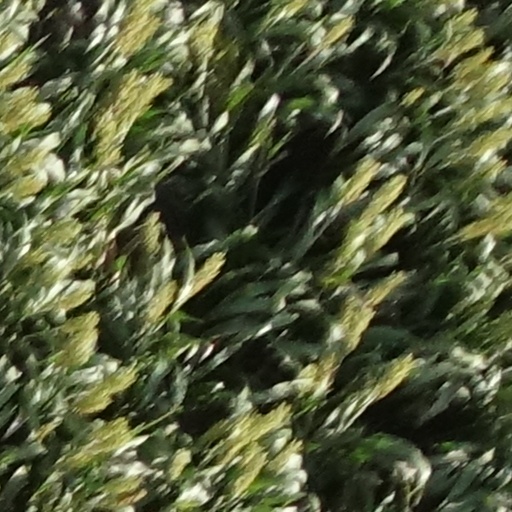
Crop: sorghum